Greenfield, Massachusetts

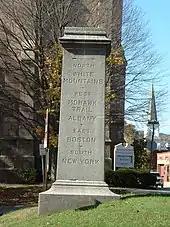
The road marker on the Common

Pocumtuck Indians first settled and originally inhabited the Greenfield area. Native American artifacts found in the area have been dated between 7,000 and 9,000 BCE. The Pocumtucks planted field crops and fished local rivers. Some sources claim that they were wiped out by the Mohawks in 1664 and that the land was left unoccupied. Other sources show that the Pocumtucks joined the Wampanoag chief Metacom in August 1675 in the fight against English encroachment, indicating a continued presence in the area. The Pocumtuck also played an important role in the Battle of Great Falls / Wissantinnewag – Peskeompskut on May 19, 1676, and tribal oral tradition indicates that following the battle, elements of the Pocumtuck fled to and were incorporated into the Abenaki people to the north and the Mahican people to the west.